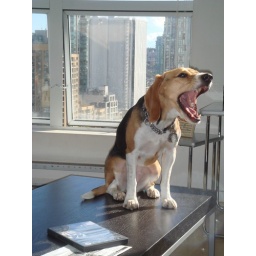
here's the beagles new perch in my apartment. she's sitting on my coffee table